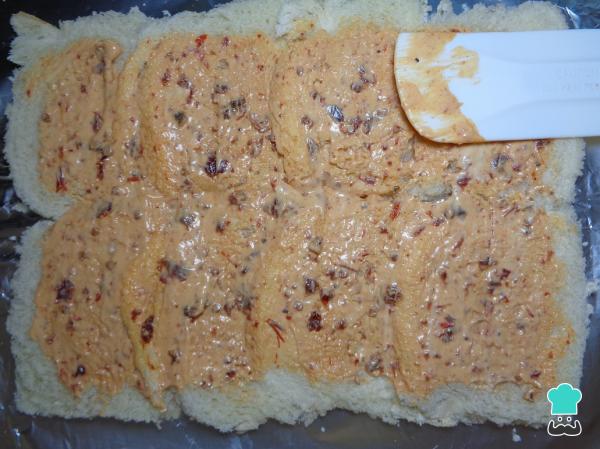
Una vez listo el pan, untamos sobre él la mayonesa de chipotle, cubriendo completamente la superficie.